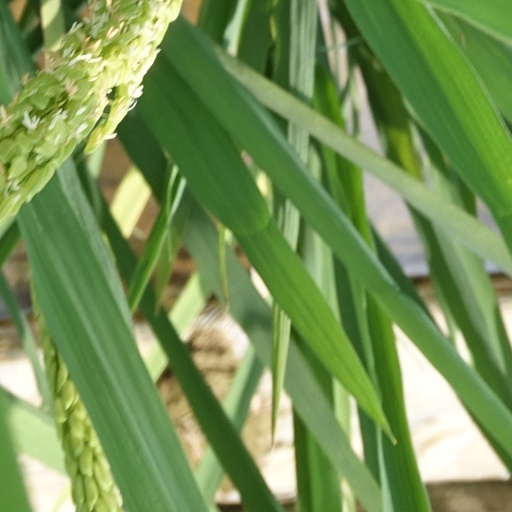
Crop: rice